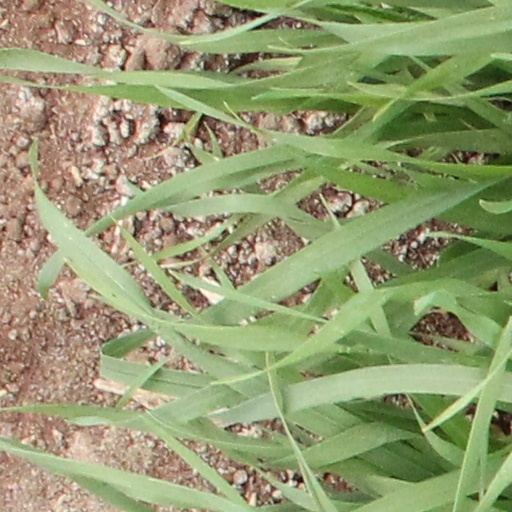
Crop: wheat